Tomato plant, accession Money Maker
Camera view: bottom (45 deg); turntable rotation: 60 degrees
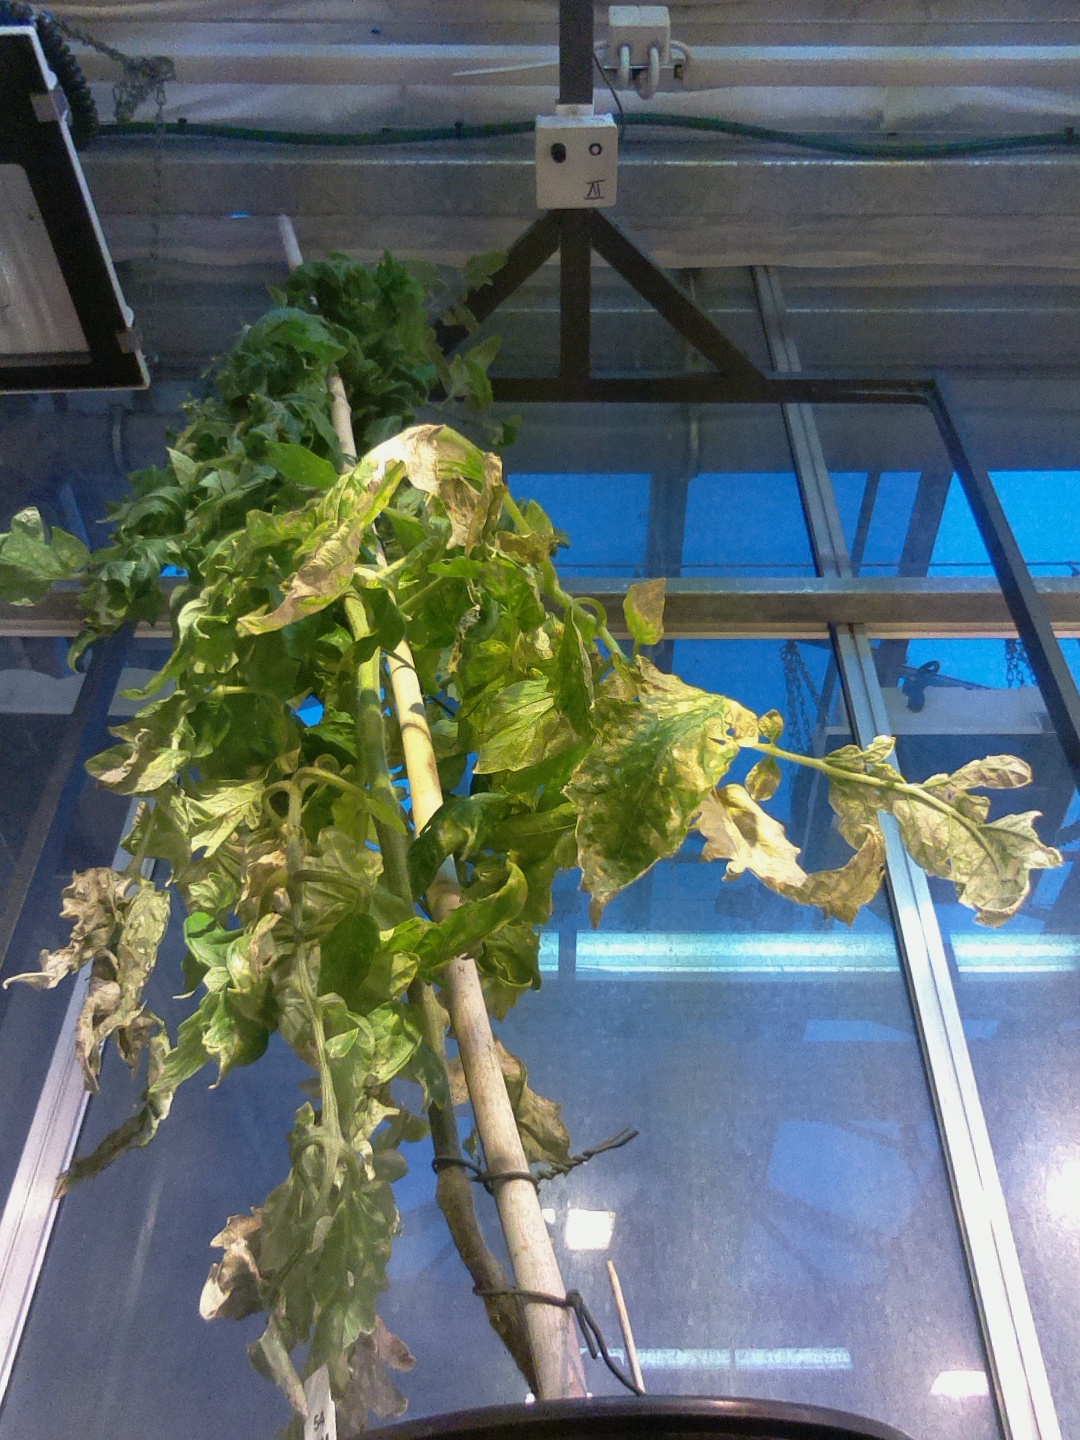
BBCH growth stage 79: 90% -100% of final fruit size